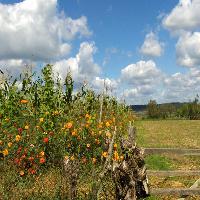
Weather: sun or clear